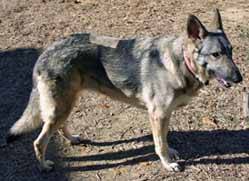
Label: dog